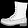
Label: Ankle boot